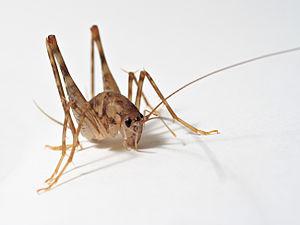
Les Rhaphidophoridae sont une famille d'orthoptères ensifères, la seule de la super-famille des Rhaphidophoroidea.
Ceuthophilus est un genre d'insectes orthoptères ensifères de la famille des Rhaphidophoridae. Les espèces sont trouvées en Amérique du Nord.